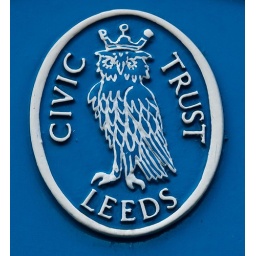
Detail from the blue plaque for the old School Board building in Leeds.